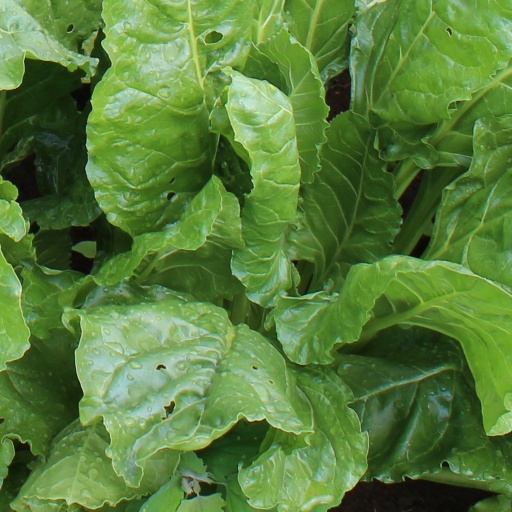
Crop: sugar beet